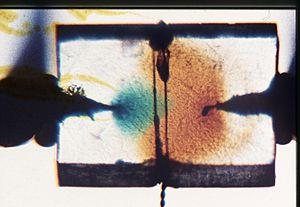
Robert Wichard Pohl est un physicien allemand connu pour ses travaux pionniers sur l'incandescence, la phosphorescence et l'effet photoélectrique.